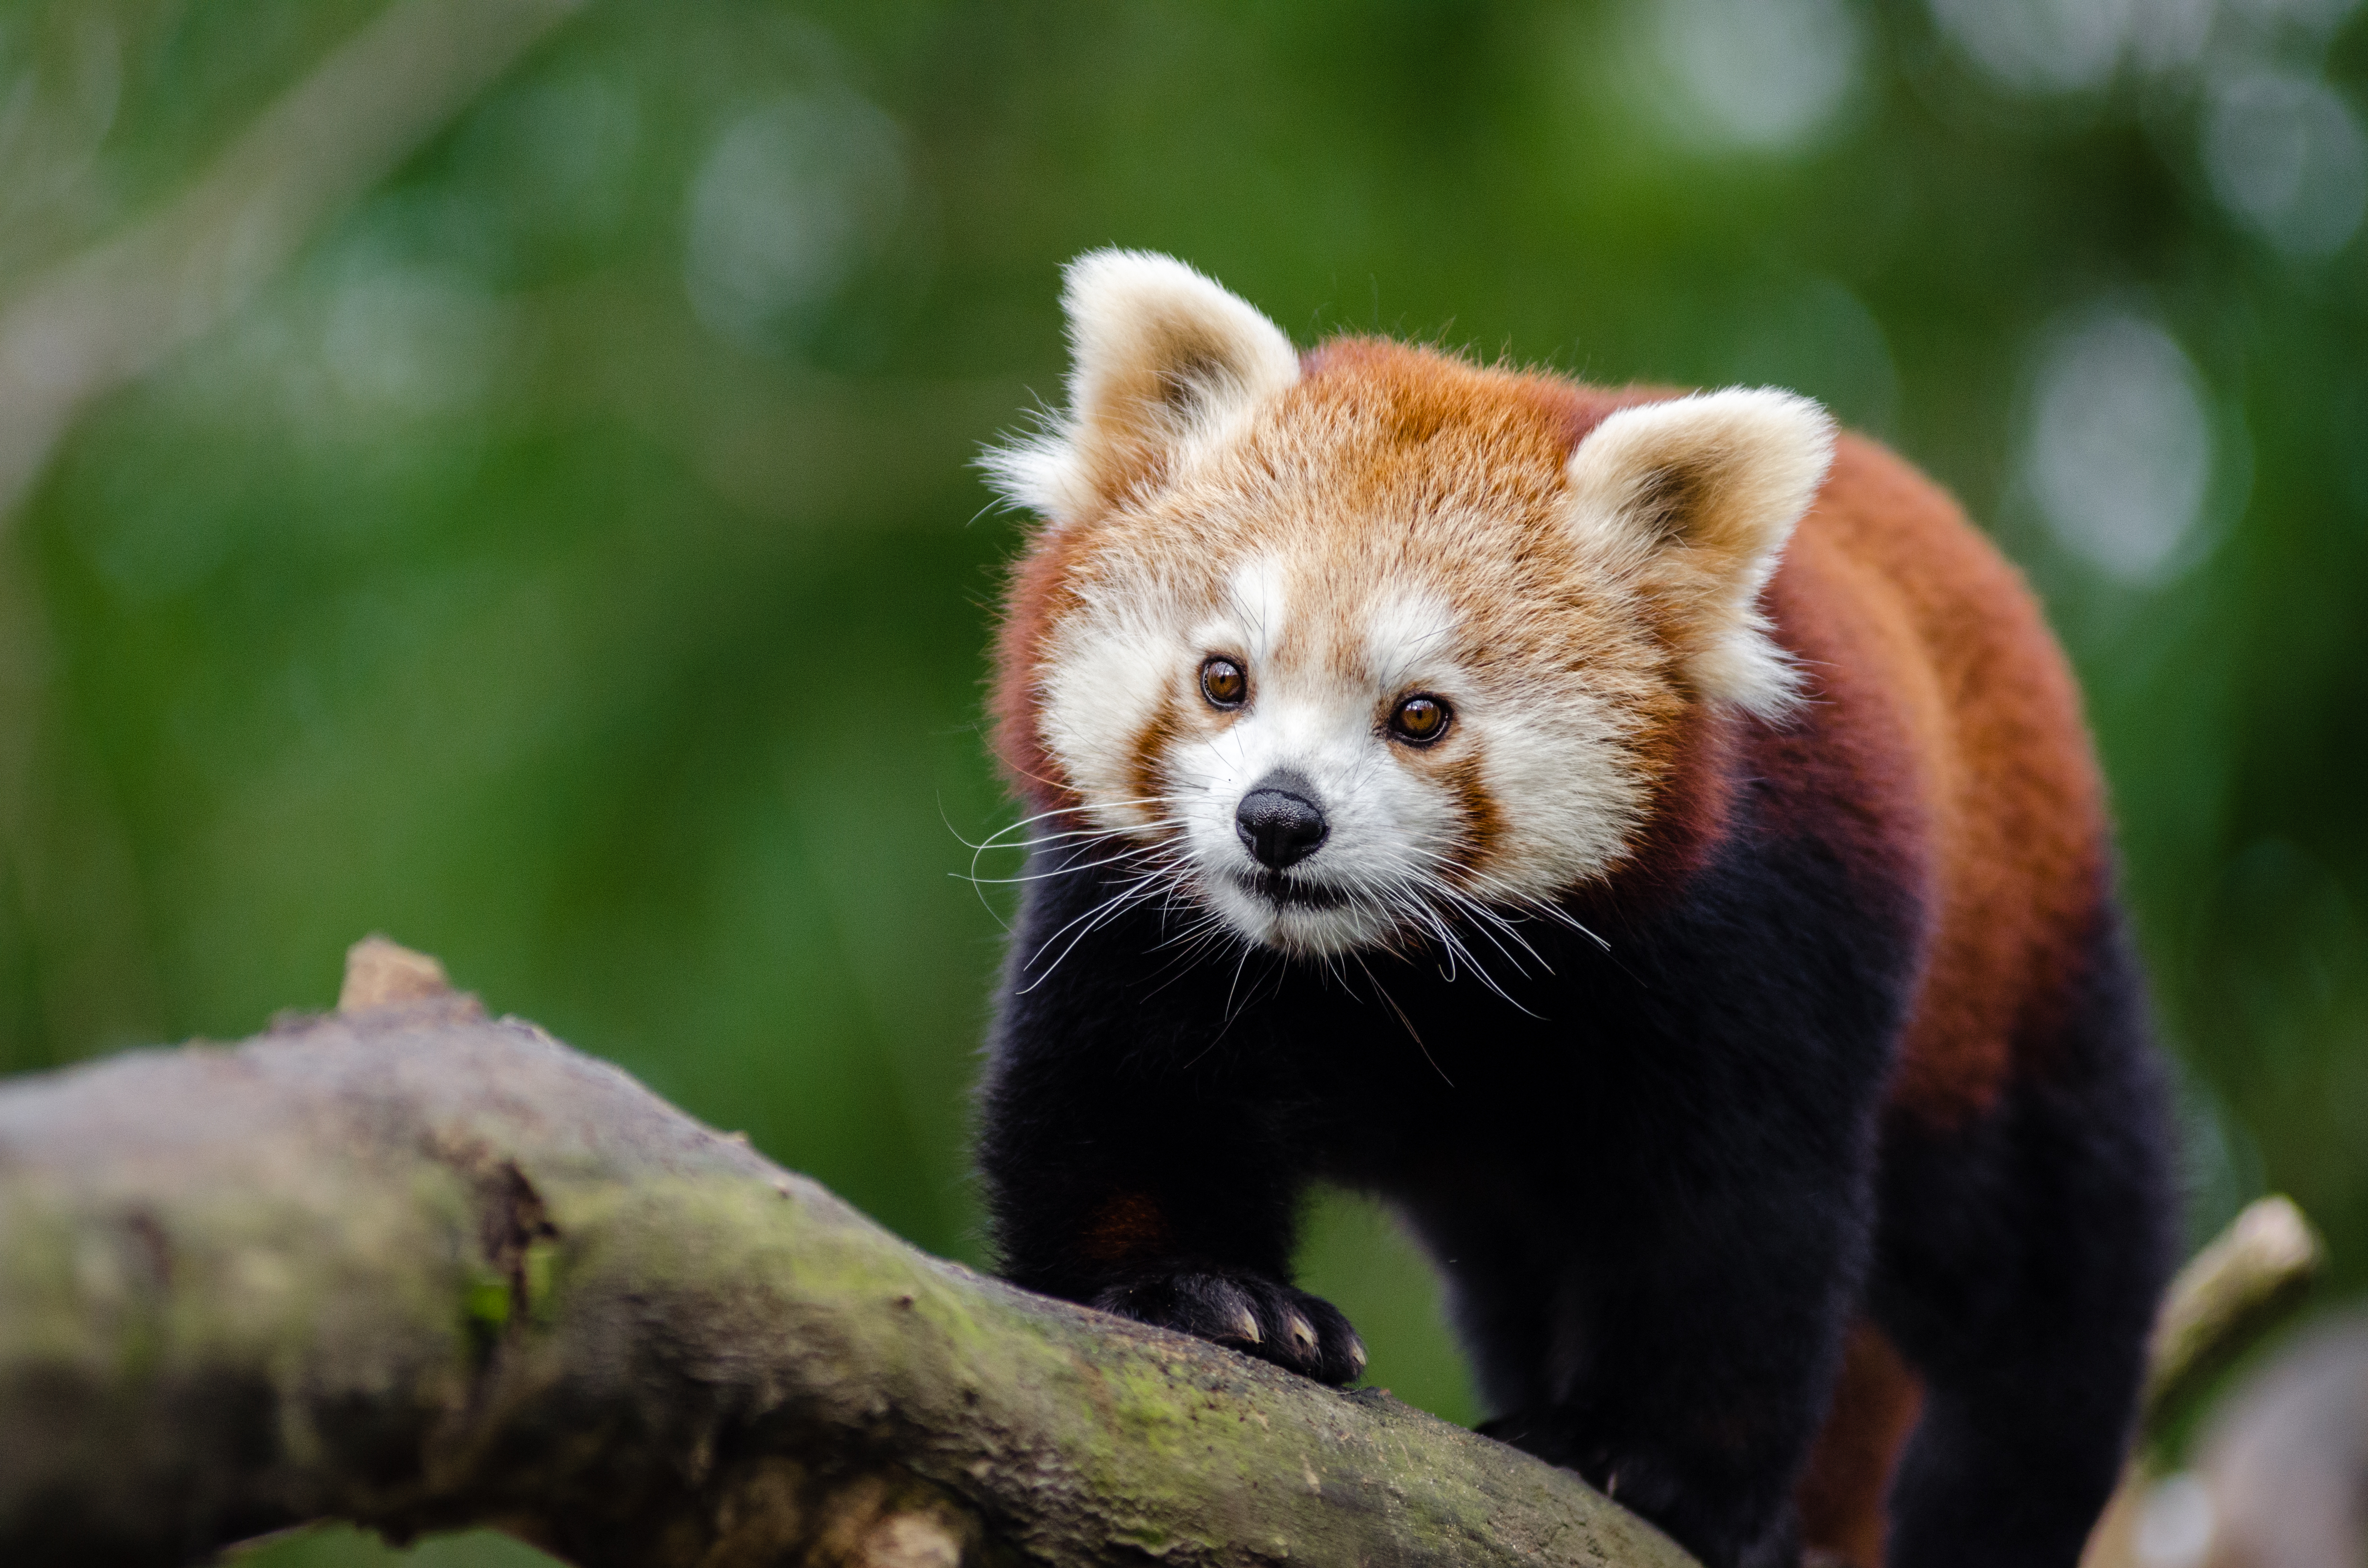
tree, nature, cold, winter, bokeh, vintage, sweet, feet, animal, cute, female, wildlife, zoo, fur, orange, young, green, high, red, foot, mammal, nikon, fauna, red panda, panda, 2015, face, nose, whiskers, paw, tail, animals, ears, endangered, vertebrate, germany, deutschland, natur, paws, tier, iso, ss, fell, grn, gesicht, baum, adorable, bamboo, d7000, roter, kleiner, niedlich, sues, suess, species, bedrohte, tierart, tierpark, weiblich, jungtier, jung, ohren, schwanz, nase, bedroht, ailurus, fulgens, mozilla, firefox, wochenende, weekend, kalt, dog breed group